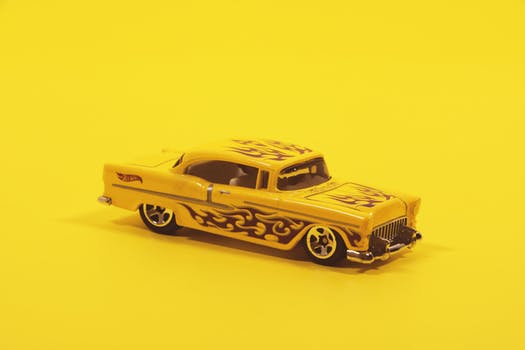
Label: No Watermark